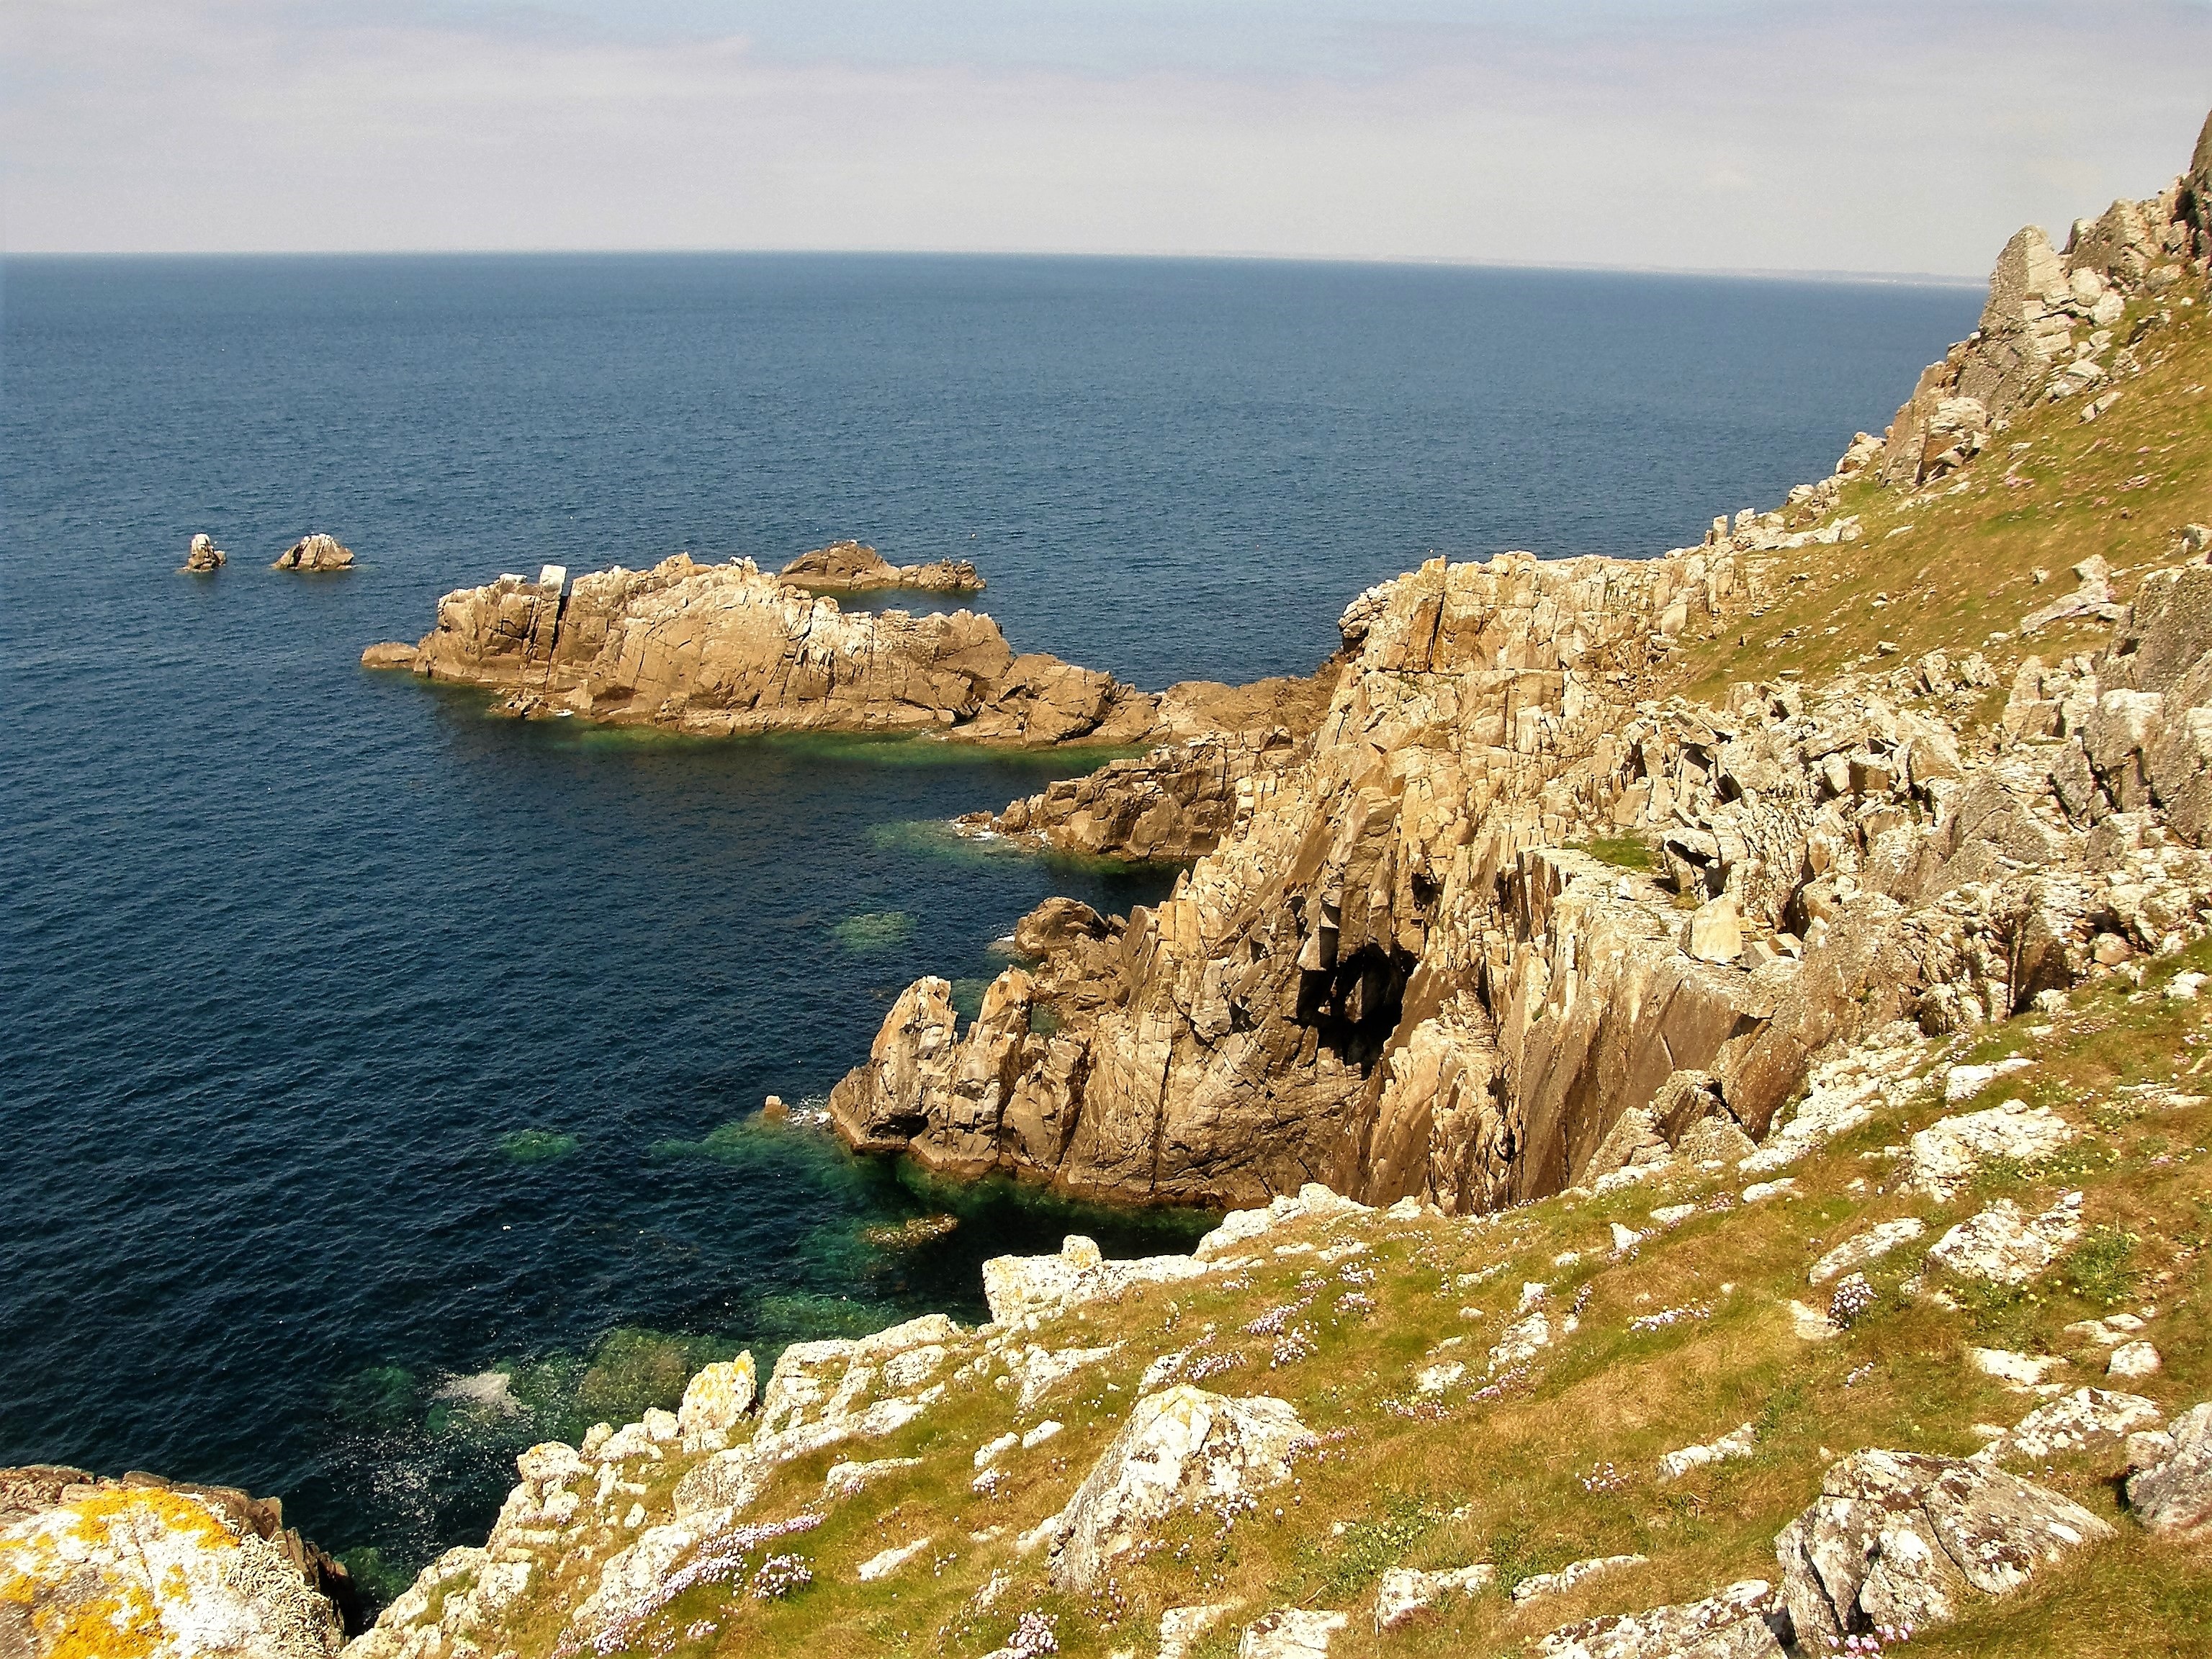
landscape, sea, coast, rock, ocean, shore, cliff, cove, bay, terrain, body of water, geology, cape, islet, brittany, landform, aerial photography, finist re, pointe de brezellec, geographical feature